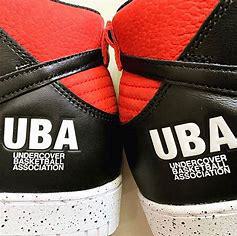
Brand: Nike
Model: Undercover